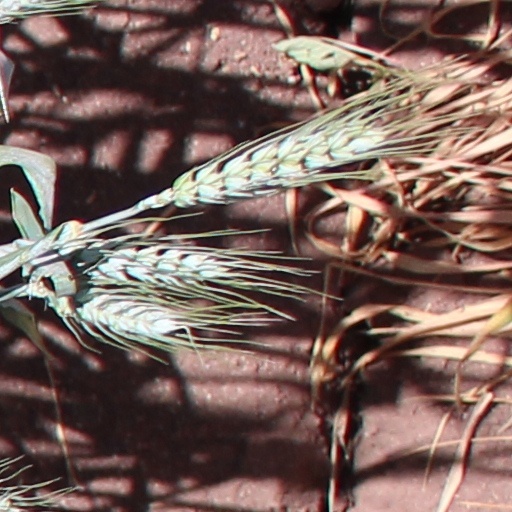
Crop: wheat